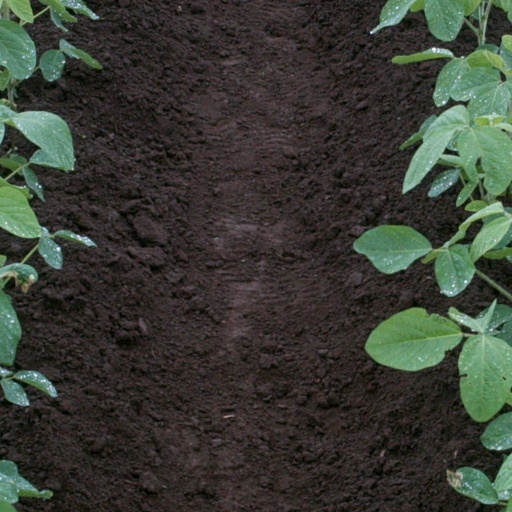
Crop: soybean